Paris Commune

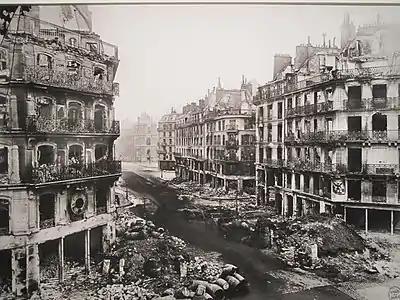
View of the Rue de Rivoli after Bloody Week

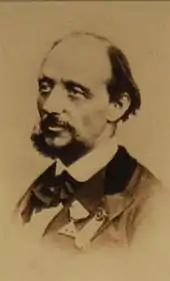
National Guard commander Jules Bergeret escaped Paris during the Bloody Week and went into exile in New York, where he died in 1905.

The final offensive on Paris by MacMahon's army began on Sunday, 21 May. On the front line in the southwest, soldiers camped just outside the city learned from an agent inside the walls that the National Guard had withdrawn from one section of the city wall at Point-du-Jour, and that the fortifications were undefended. An army engineer crossed the moat and inspected the empty fortifications, and immediately telegraphed the news to Marshal MacMahon, who was with Thiers at Fort Mont-Valérien. MacMahon promptly gave orders, and two battalions passed through the fortifications without meeting resistance. The Versailles forces were able to swiftly capture the city gates of the Porte de Saint-Cloud, La Muette and the Porte de Versailles from inside. By four o'clock in the morning, fifty thousand soldiers had passed into the city, and advanced as far as the Champs-Élysées.